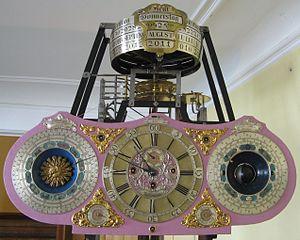
Cet article recense les horloges astronomiques d'Allemagne.